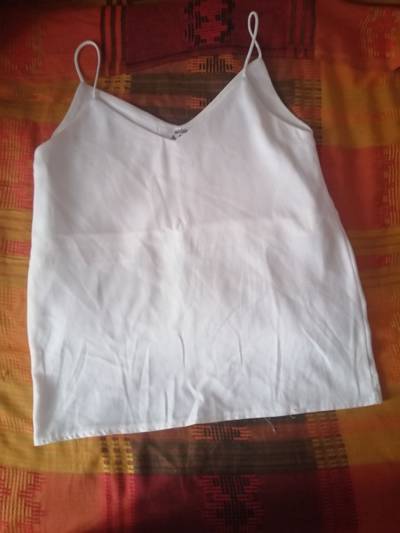
Waste category: clothes